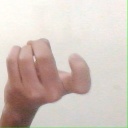
अक्षर: ज